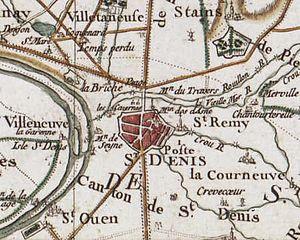
Saint-Denis (France) - Carte de Cassini, vers 1780
Saint-Denis est une commune française limitrophe de Paris, située au nord de la capitale, dans le département de la Seine-Saint-Denis, dont elle est sous-préfecture, en région Île-de-France.